Montenotte campaign

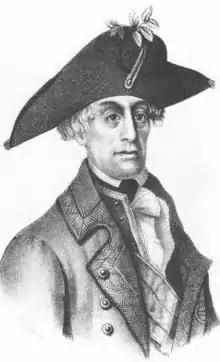
Johann Peter Beaulieu

The Austrian government feared that Piedmont wanted to drop out of the alliance and even change sides. Therefore, Beaulieu received secret instructions not to fully trust his ally. Consequently, he neglected to fully inform the Sardinians of his plans. Colli deployed his army between Dego and Cuneo, with his main weight to the west guarding the Col de Tende. He posted two battalions at Dego and part of Giovanni Marchese di Provera's Austrian brigade at Millesimo. Meanwhile, François Christophe de Kellermann's French Army of the Alps and the Prince of Corrigan's Sardinian army, each about 20,000 strong, glared at each other in the mountains west of Cuneo and Turin.